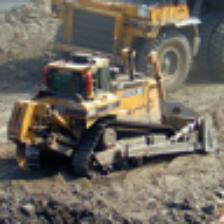
Label: NonHuman